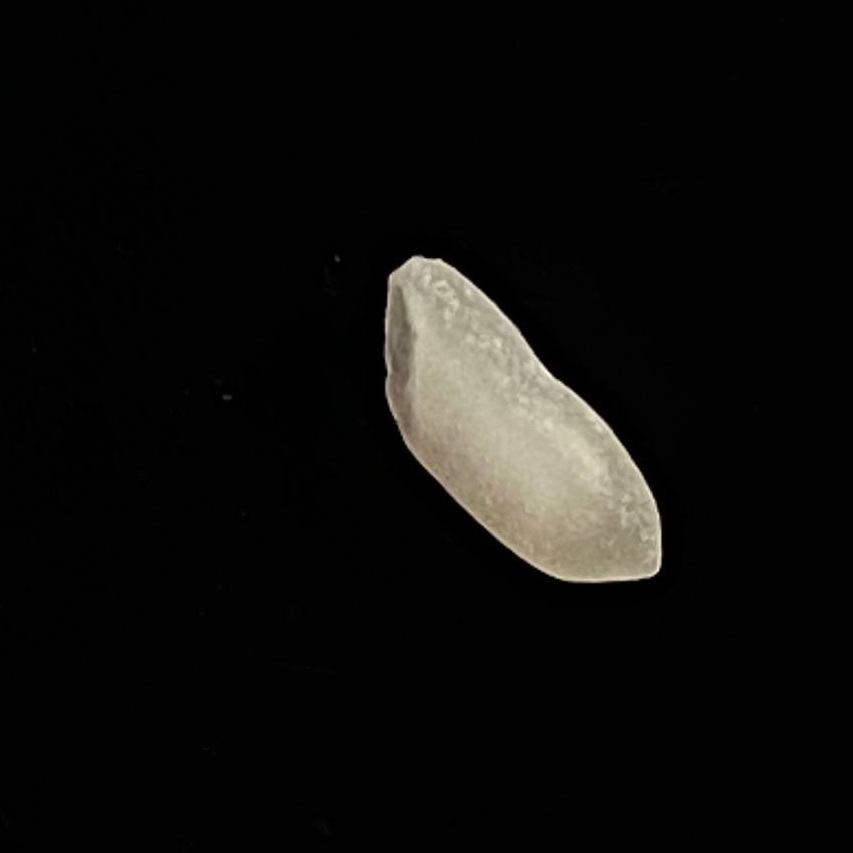
Rice variety: Katari_Polao